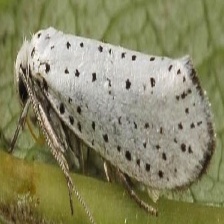
Species: BIRD CHERRY ERMINE MOTH